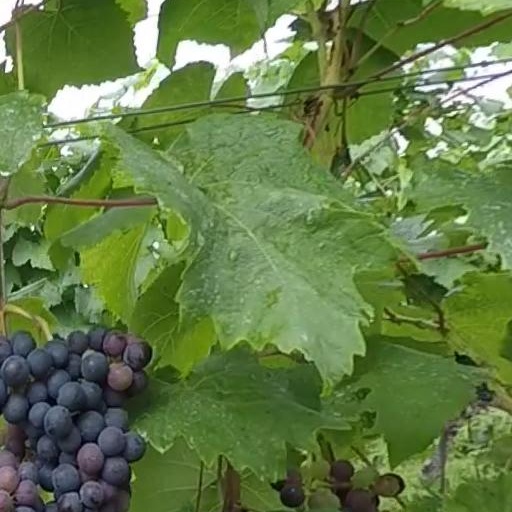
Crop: grape